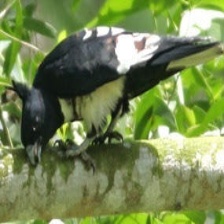
Species: BLACK BAZA
Scientific name: AVICEDA LEUPHOTES